Landing craft

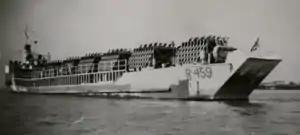
LCT (R) 459

Nine-ton "Landing Craft Navigation (LCN)" were used by British "Combined Operations Assault Pilotage Parties" (Royal Marine and Special Boat Service crew) for surveying landing sites. After the Second World War the Royal Netherlands Navy acquired four LCNs that entered Dutch service in 1946.